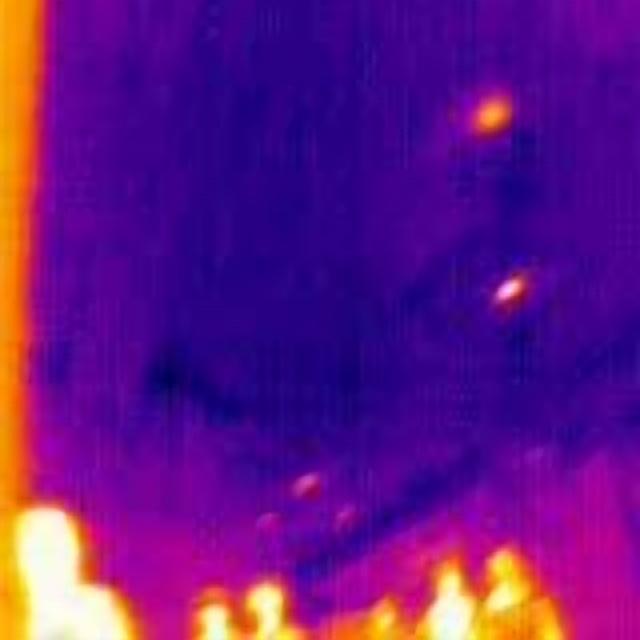
Detected objects:
label: person
label: person
label: person
label: person
label: person